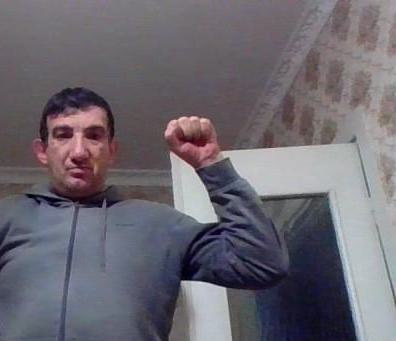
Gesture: fist